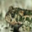
Label: frog